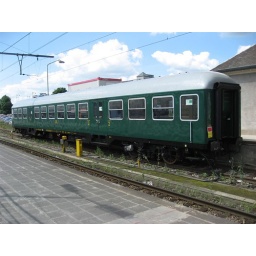
One of the Museum railway cars of CFL in the original green livery. Luxemburg station. Second-class car.